Ottawa Senators (original)

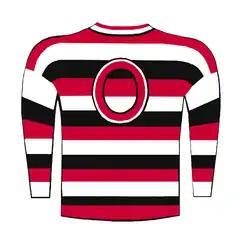
Likeness of 1930s 'barber pole' sweaters with 'O' logo

Despite finishing in last place for the second year in a row, the Senators actually improved their attendance over the previous season. Even with the increased gate, they barely survived the season. After the season ended, it was announced by Auditorium president F. D. Burpee that the franchise would not return to Ottawa for the 1934–35 season due to losses of over the previous two seasons. The losses were too great to be made up by the sale of players' contracts, and the club needed to be moved to "some very large city which has a large rink, if we are to protect the Auditorium shareholders and pay off our debts." The NHL franchise was moved to St. Louis, Missouri, and operated as the St. Louis Eagles. The Eagles played only one season, finishing last again. After the NHL turned down a return to Ottawa, the NHL franchise suspended operations. The franchise returned to the NHL, and the players were dispersed to the other NHL teams. Flash Hollett was the last member of the original Senators to play in the NHL, retiring with the Detroit Red Wings in 1946.